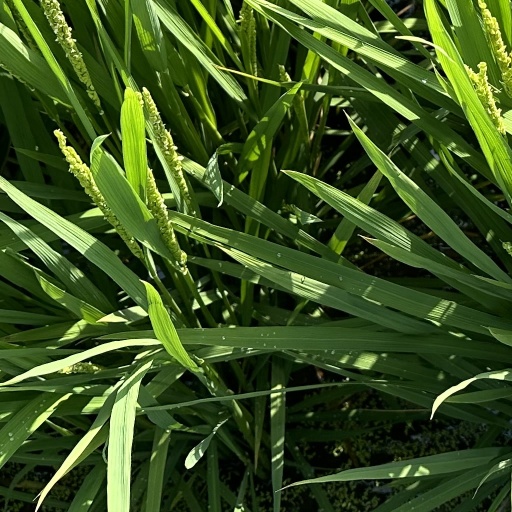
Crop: rice